History of the Dunedin urban area

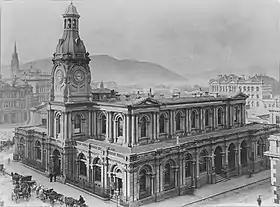
The Exchange (1868 till its demolition in the 1960s). The stock exchange and the first building to house the University of Otago (1871 to 1878).

During and directly after the Gold Rush in the 1860s and 1870s was a time of prosperity many institutions and businesses were established in Dunedin. The Otago Daily Times, Dunedin's daily newspaper, which is still in print, opened in 1861. The paper was founded by William Henry Cutten and Julius Vogel. and was a leading advocate for an independent Otago. The University of Otago was opened in 1871 with three professors teaching Classics and English, Mathematics and Natural Philosophy, and Moral Philosophy respectively. The university quickly expanded to teach mining (1872), Law (1873) and medicine (1875). A combination of money, good building stones and the then Scottish international pre-eminence in architecture saw a remarkable flowering of substantial and ornamental buildings, unusual for such a young and distant colony. R.A. Lawson's First Church of Otago and Knox Church are notable examples. Maxwell Bury's clock tower complex for the University and F.W. Petre's St Joseph's Roman Catholic Cathedral are others started in this time. In the central city the branches that held back the mud on the street were replaced with limestone blocks and a sewerage system started construction in 1863 finishing in 1908. The sewage was taken to Dunedin Harbour which was unpopular. Representing the local Scottish heritage Mornington was home to New Zealand's first golf course in 1872. Gas lighting was introduced to Dunedin Streets in 1863.